Perthshire

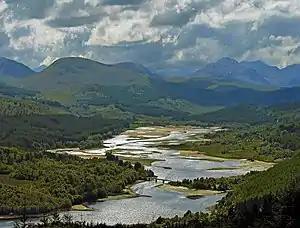
Typical Perthshire scenery around Loch Garry

As part of the same reforms, the county council took over the functions of the abolished Perthshire Education Authority. The education authority had bought the former County and City Infirmary on York Place in Perth (completed 1838) in 1920 to serve as its headquarters; after 1930 it served as the headquarters of the joint county council, and was renamed County Offices.